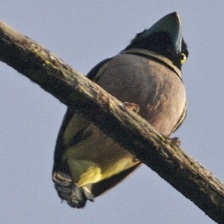
Species: BLACK AND YELLOW BROADBILL
Scientific name: EURYLAIMUS OCHROMALUS